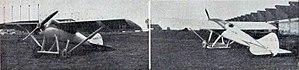
Le sesquiplan Nieuport-Delage à moteur Hispano-Suiza 300 HP de Sadi-Lecointe, utilisé en février 1923 à Istres.
Un record de vitesse aérien concerne la vitesse anémométrique la plus rapide atteinte par un avion, catégorisé parmi une classe particulière. Les règles pour la validation de ces records sont définies par la Fédération aéronautique internationale, qui ratifie également toutes les réclamations.
Joseph Sadi-Lecointe, né le 11 juillet 1891 à Saint-Germain-sur-Bresle et mort le 15 juillet 1944 à Paris, est un aviateur français qui a établi plusieurs records du monde d'altitude et de vitesse et un Résistant.